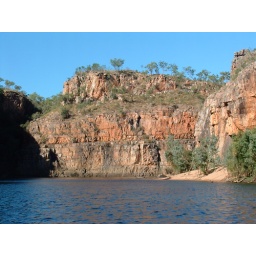
Note the water heights over the years carved into the rock